Greenville, Pennsylvania

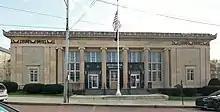
Greenville Post Office

Greenville has three museums: the Greenville Area Historical Society at the Waugh House Museum, the Greenville Railroad Park and Museum, and the Erie Extension Canal Museum.